2005 Nias–Simeulue earthquake

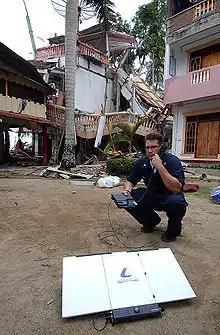
Communications check of a satellite phone connection established in the island of Nias for the relief efforts

On the Indonesian island of Nias, off the coast of Sumatra, hundreds of buildings were destroyed. The death toll on Nias was at least one thousand, with 220 dying in Gunungsitoli, the island's largest town. About 30% of buildings in Gunungsitoli collapsed and it's airstrip was damaged, preventing planes from landing, hampering aid. Nearly half of Gunungsitoli's population (27,000) fled.